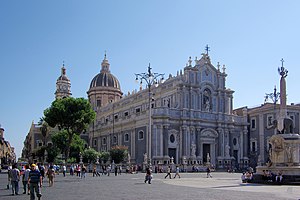
Catania
Katedralen i Catania.
Catania er med sine 306.464 indbyggere den næststørste by på den italienske ø Sicilien. Byen, som er hovedstad i provinsen Catania, ligger ved foden af vulkanen Etna. Provinsen omfatter 58 kommuner og dækker et 3.553 km² stort område.